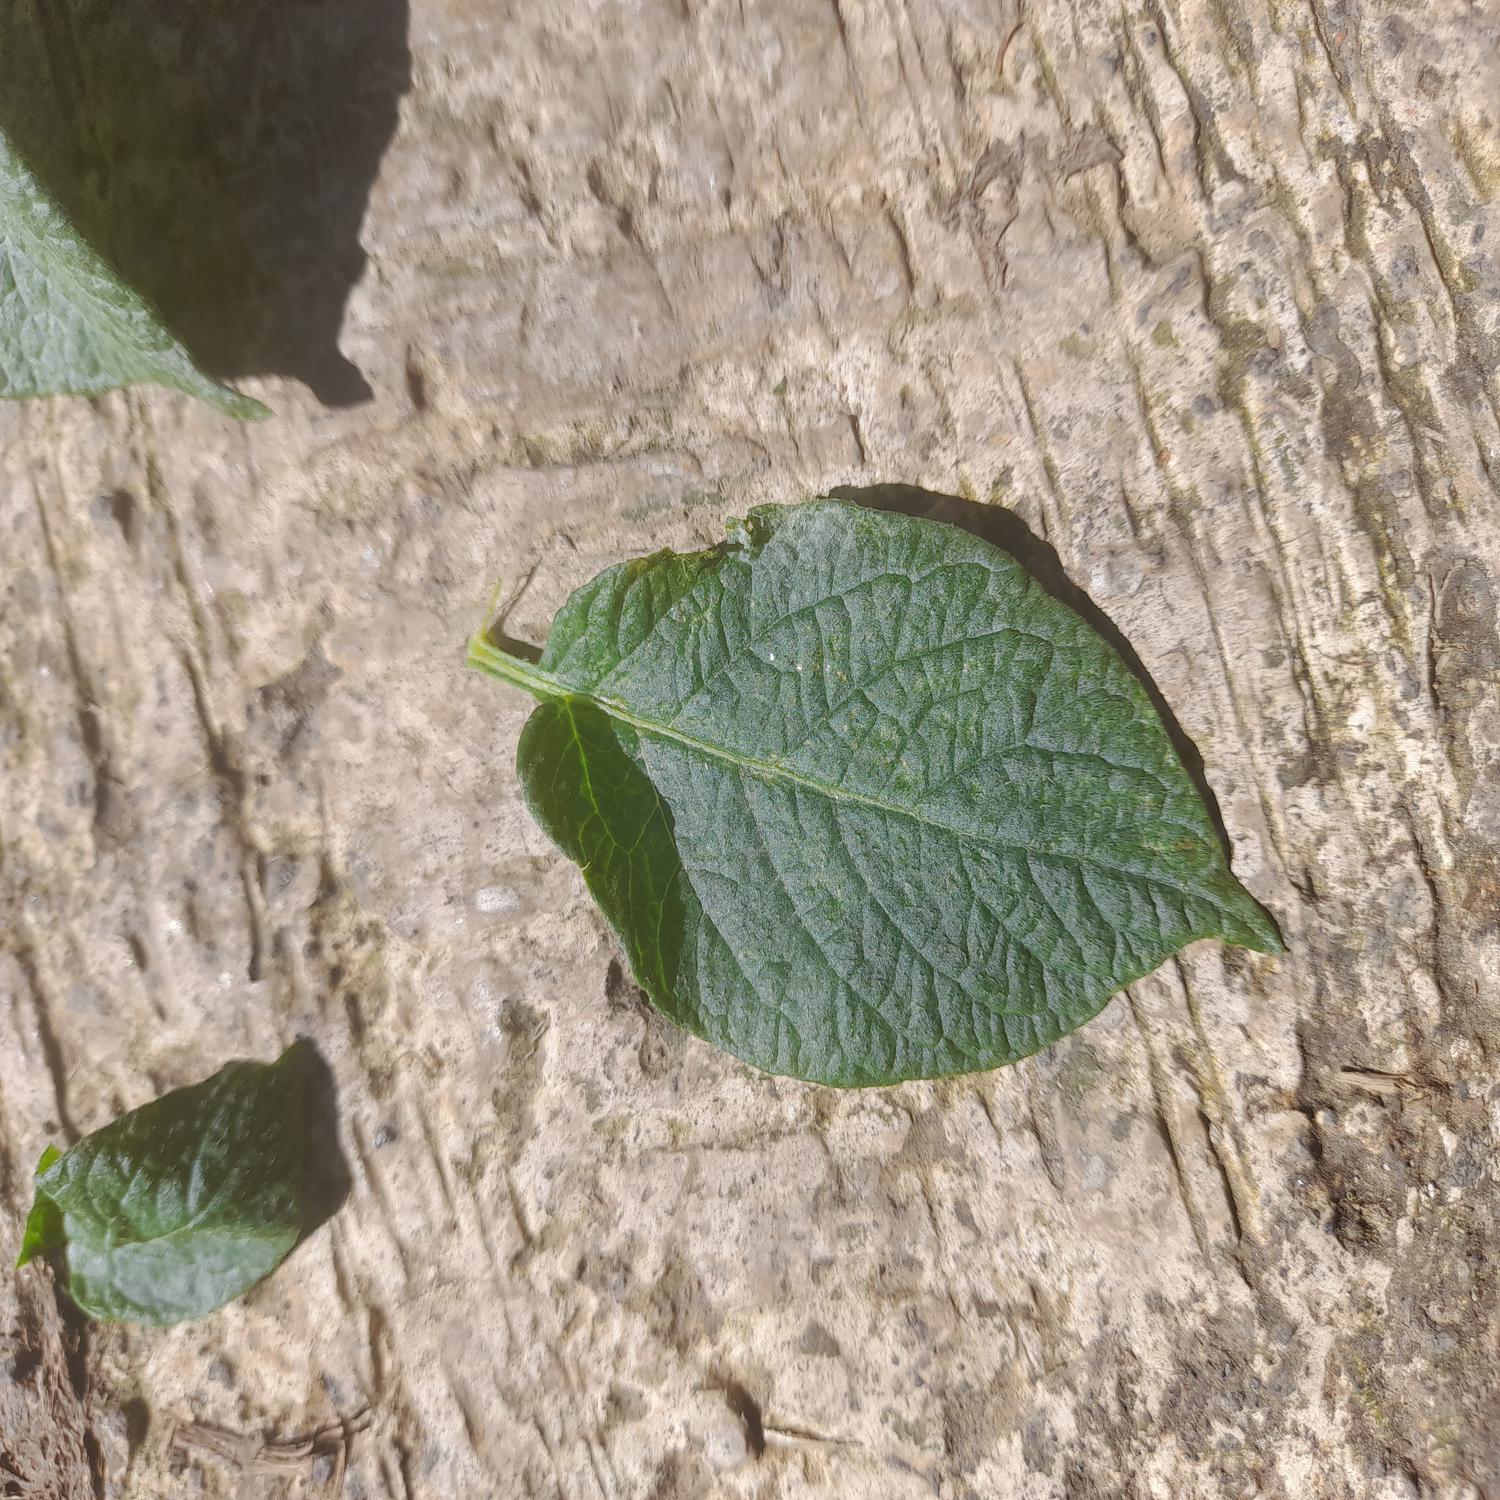
Label: Healthy